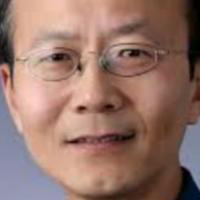
Age group: age 41-55